Pseudorhabdosynochus caledonicus

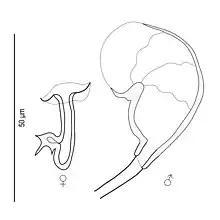
Female (left) and male (right) sclerotised organs

"Pseudorhabdosynochus caledonicus" is a small monogenean, 0.5 mm in length. The species has the general characteristics of other species of "Pseudorhabdosynochus", with a flat body and a posterior haptor, which is the organ by which the monogenean attaches itself to the gill of is host. The haptor bears two squamodiscs, one ventral and one dorsal.